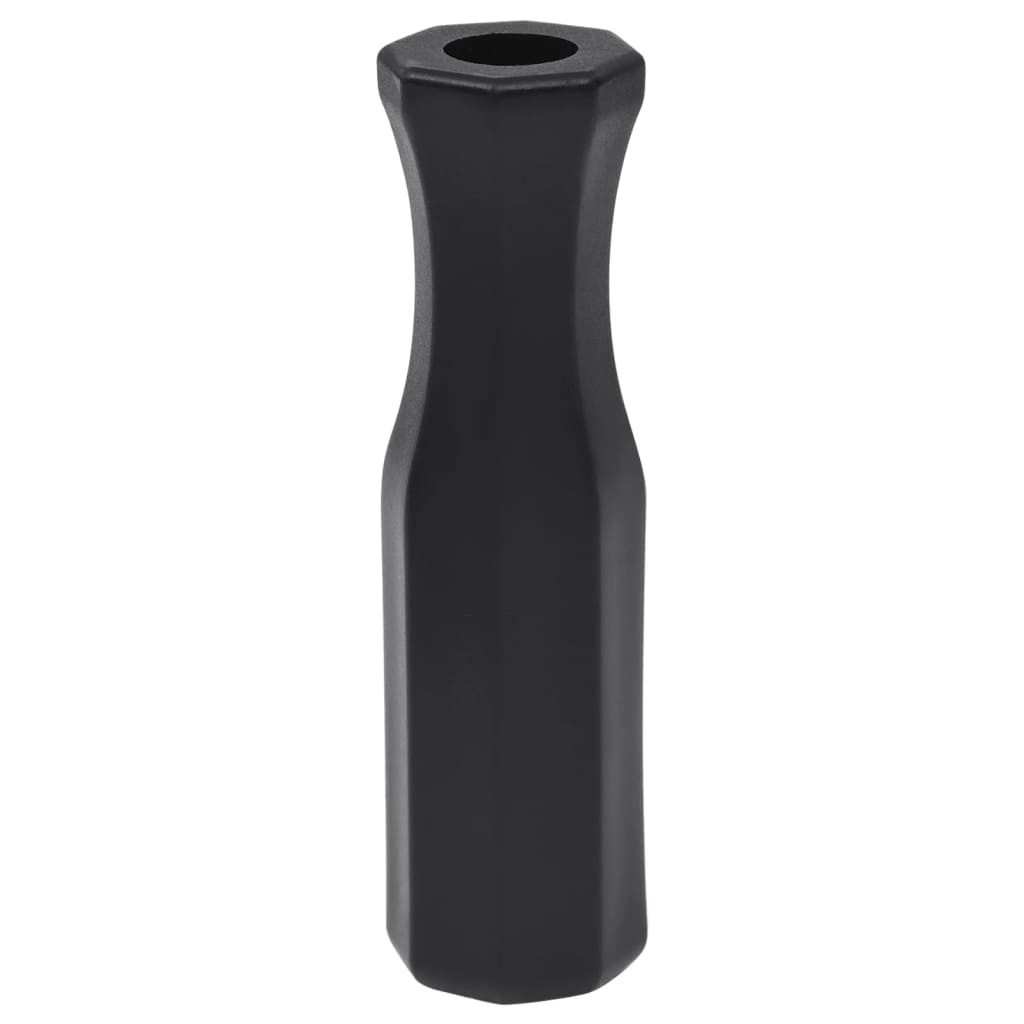
Manopole per Aste da Calcio Balilla 8 pz
Completate le vostre aste da gioco per tavoli da calcio balilla grazie a queste resistenti manopole! Queste manopole sono i ricambi perfetti per le aste da gioco di tavoli da calcio balilla. Sono adatte per aste con un diametro di 16 mm. Colore: Nero Materiale: ABS Adatte per aste da 16 mm La consegna include: 8 Manopole Colore: Nero Materiale: ABS Adatte per aste da 16 mm La consegna include: 8 Manopole
Brand: vidaXL
Category: Sporting Goods > Indoor Games > Foosball > Foosball Table Parts & Accessories